Economy of the Han dynasty

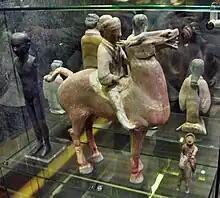
A Western-Han ceramic figurine of a mounted cavalryman, 2nd century BC

After Shang Yang (d. 338 BC) of the State of Qin abolished the communal and aristocratic well-field system in an effort to curb the power of nobles, land in China could be bought and sold. Historical scholars of the Han dynasty like Dong Zhongshu (179–104 BC) attributed the rise of the wealthy landowning class to this reform. The "Han Feizi" describes these landowners' use of hired labor in agriculture, a practice dating back to the 3rd century BC, possibly earlier. Some landowners owned small numbers of slaves, but many relied on peasant tenant farmers who paid rent with a portion of their agricultural produce. More numerous than tenants, small landowner-cultivators lived and worked independently, but often fell into debt and sold their land to the wealthy. The court official Chao Cuo (d. 154 BC) argued that if the average independent landowning family of five could cultivate no more than of land and produce no more than of grain annually, then natural disasters and high taxation rates would force many into debt, to sell their land, homes, and even children, and to become dependent upon work as tenant farmers for the wealthy.